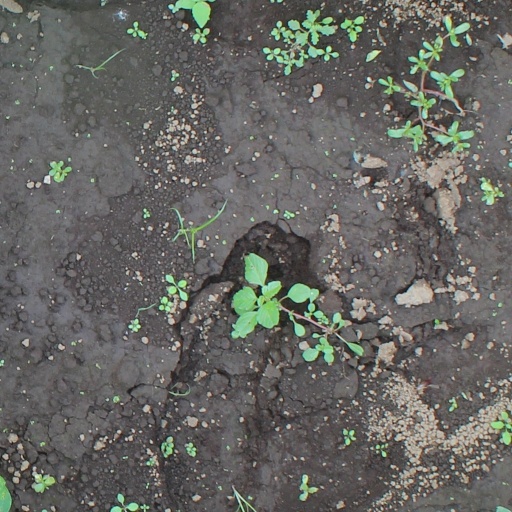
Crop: soybean